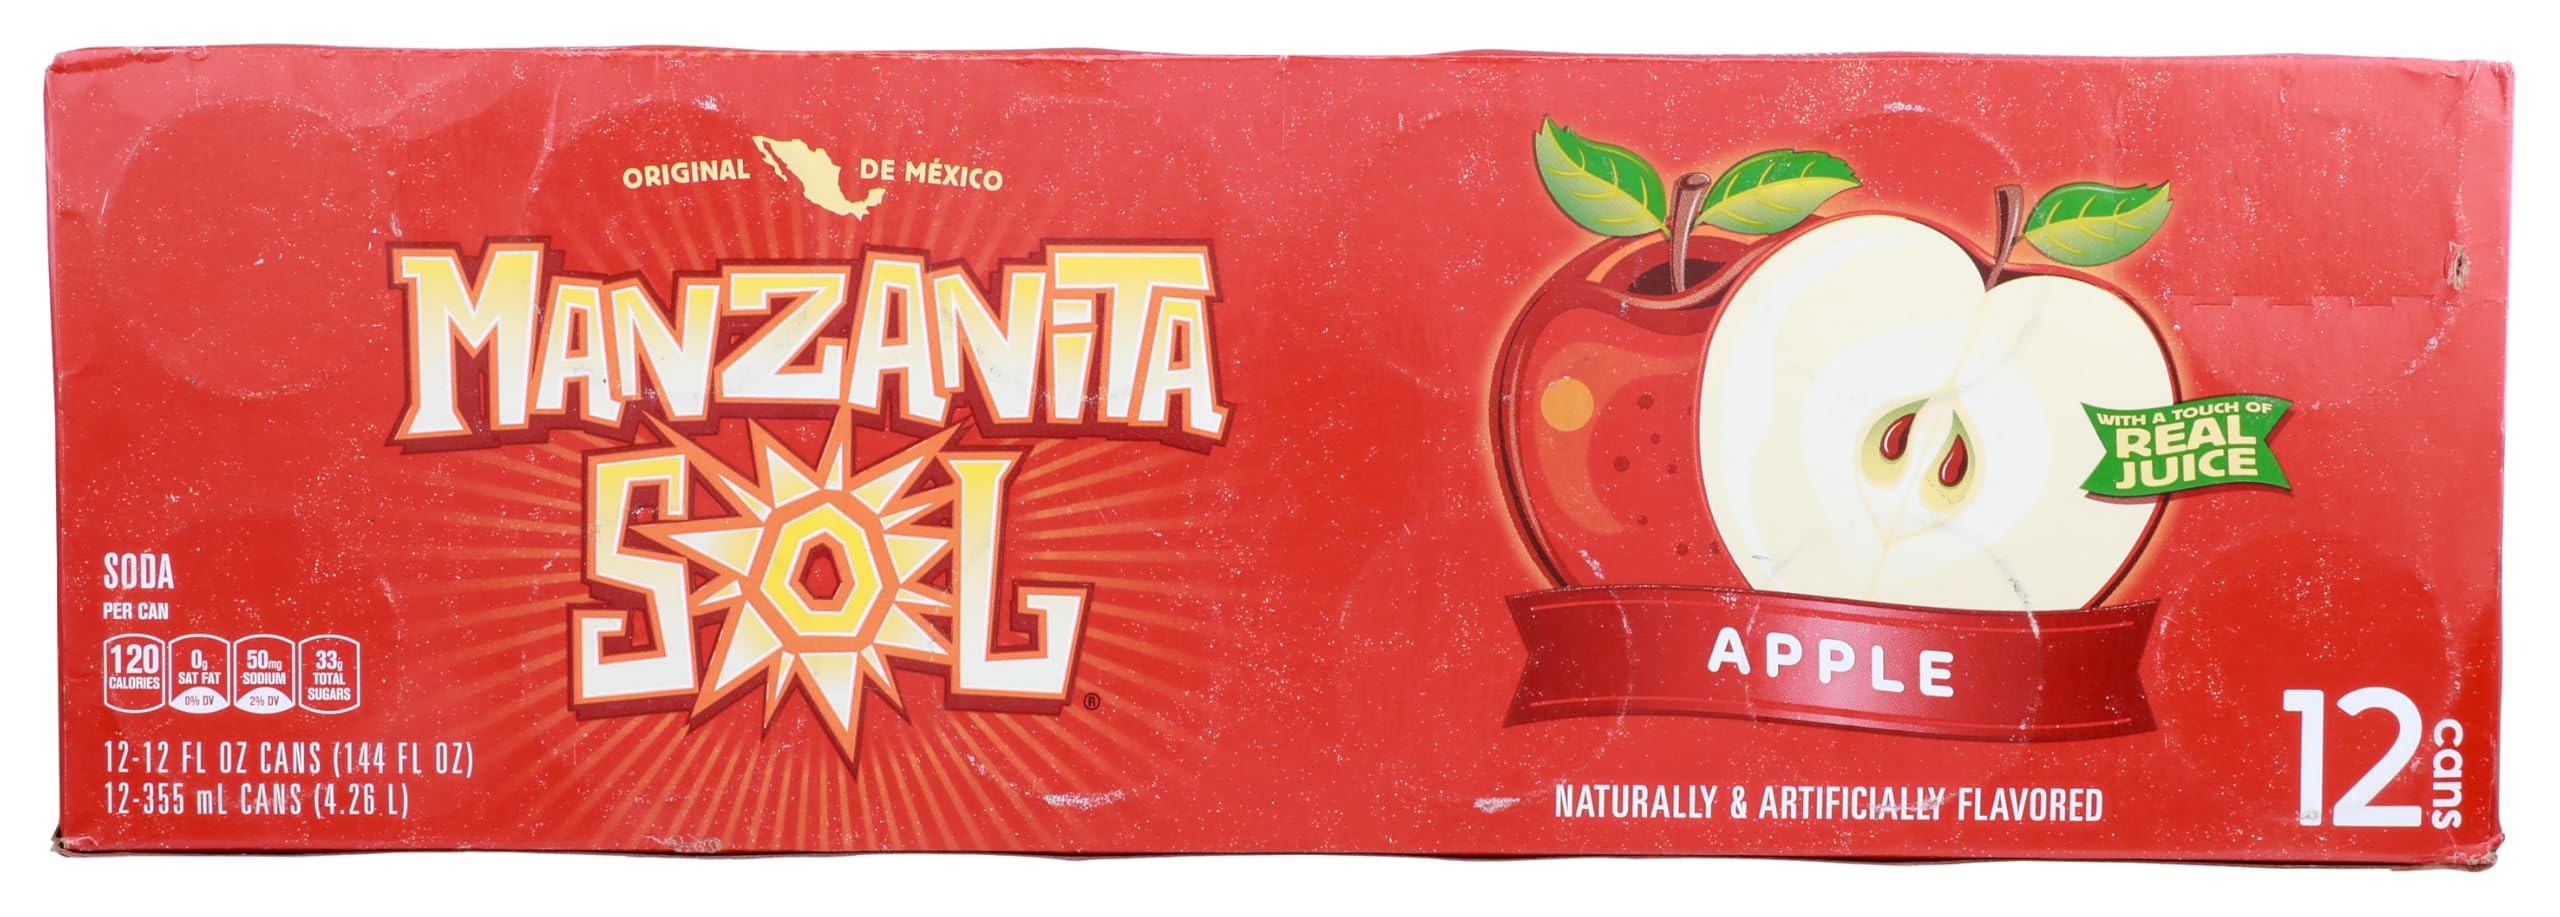
Item Name: Manzanita Sol Apple Soda 12oz Cans (12 Pack)
Bullet Point: 12 - 12oz Cans
Product Description: Apple soda
Value: 144.0
Unit: Fl Oz

Price: 10.44